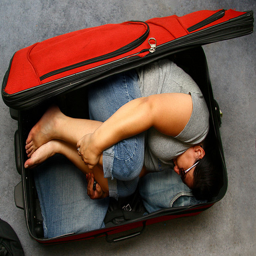
A man sitting inside of a piece of luggage.
a person who is laying in a suitcase
A person is curled up inside a suitcase
A person is curled up inside a suitcase.
Woman in jeans laying down in a suitcase.